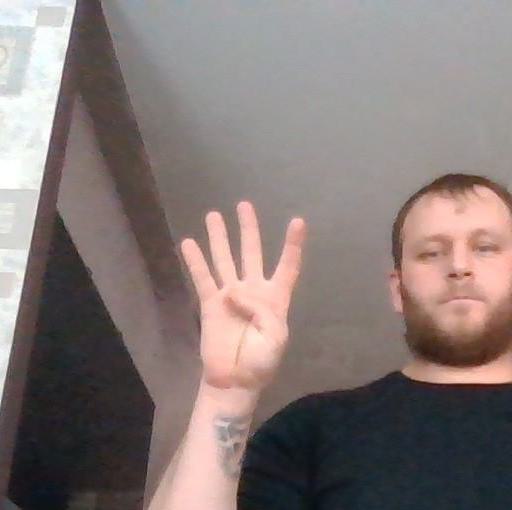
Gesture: four